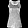
Label: T - shirt / top